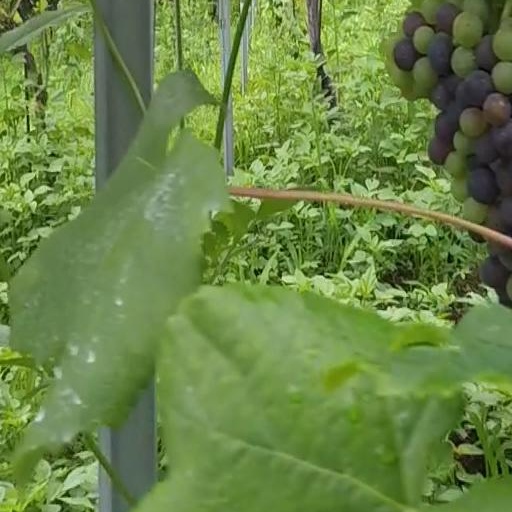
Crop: grape